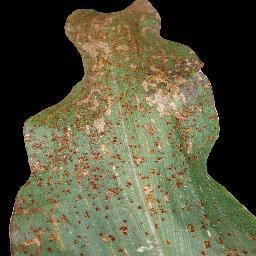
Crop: corn
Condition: (maize)_common_rust